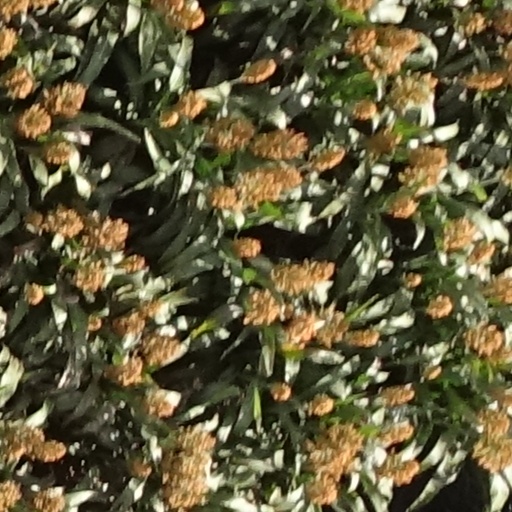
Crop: sorghum